Etheridge railway line

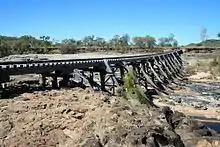
Copperfield River bridge, 2008

The line has a large number of short timber trestle bridges with concrete abutments, along with a smaller number of medium-size timber trestle bridges, such as the High Bridge in the Delaney Gorge. Longer bridges on the line include those at Junction Creek, Lighthouse Creek, the Einasleigh River and the Copperfield River. Some bridges have one or more concrete piers, and some timbers have been replaced with steel. The bridges without stonework were designed to be cheaply replaced if damaged during floods, and the larger bridges have been replaced at various times; for example the Copperfield Bridge was destroyed in 1927, 1980 and 2002.